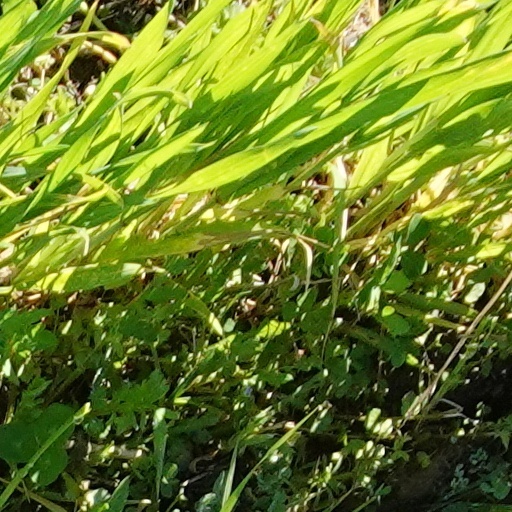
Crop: wheat